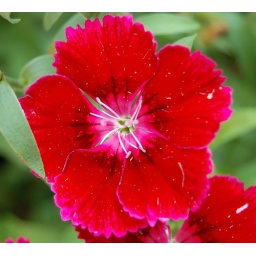
red tipped in pink